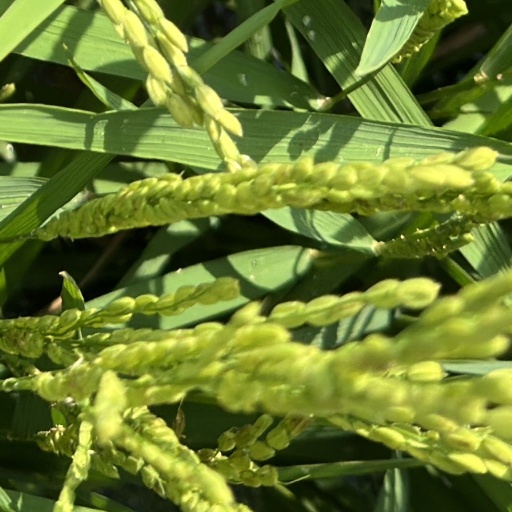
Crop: rice